Lautaro Pastrán

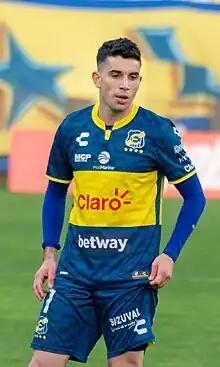
Pastrán with Everton in 2023

Lautaro Leonel Pastrán Tello (born 27 June 2002) is an Argentine-Chilean footballer who plays as a winger for Ecuadorian club LDU Quito on loan from Belgrano.